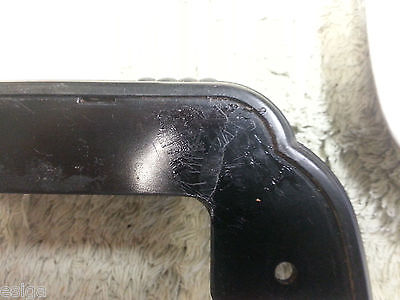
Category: toaster